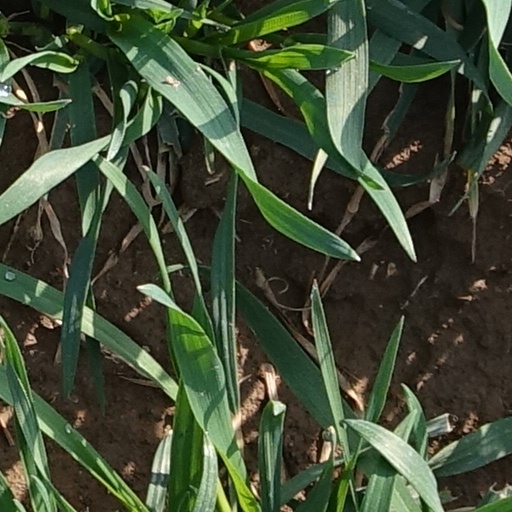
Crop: wheat